Doctor Bedlam

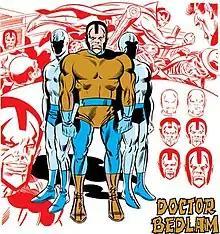
Doctor Bedlam as depicted in "Who's Who: The Definitive Directory of the DC Universe" #6 (August 1985). Art by Jack Kirby and Mike Machlan.

Doctor Bedlam is a DC Comics supervillain created by Jack Kirby as part of his Fourth World comic series of the 1970s. He is part of Darkseid's Elite on the planet Apokolips.